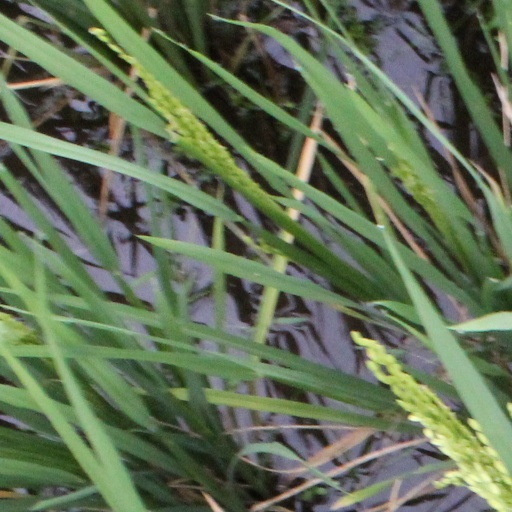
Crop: rice